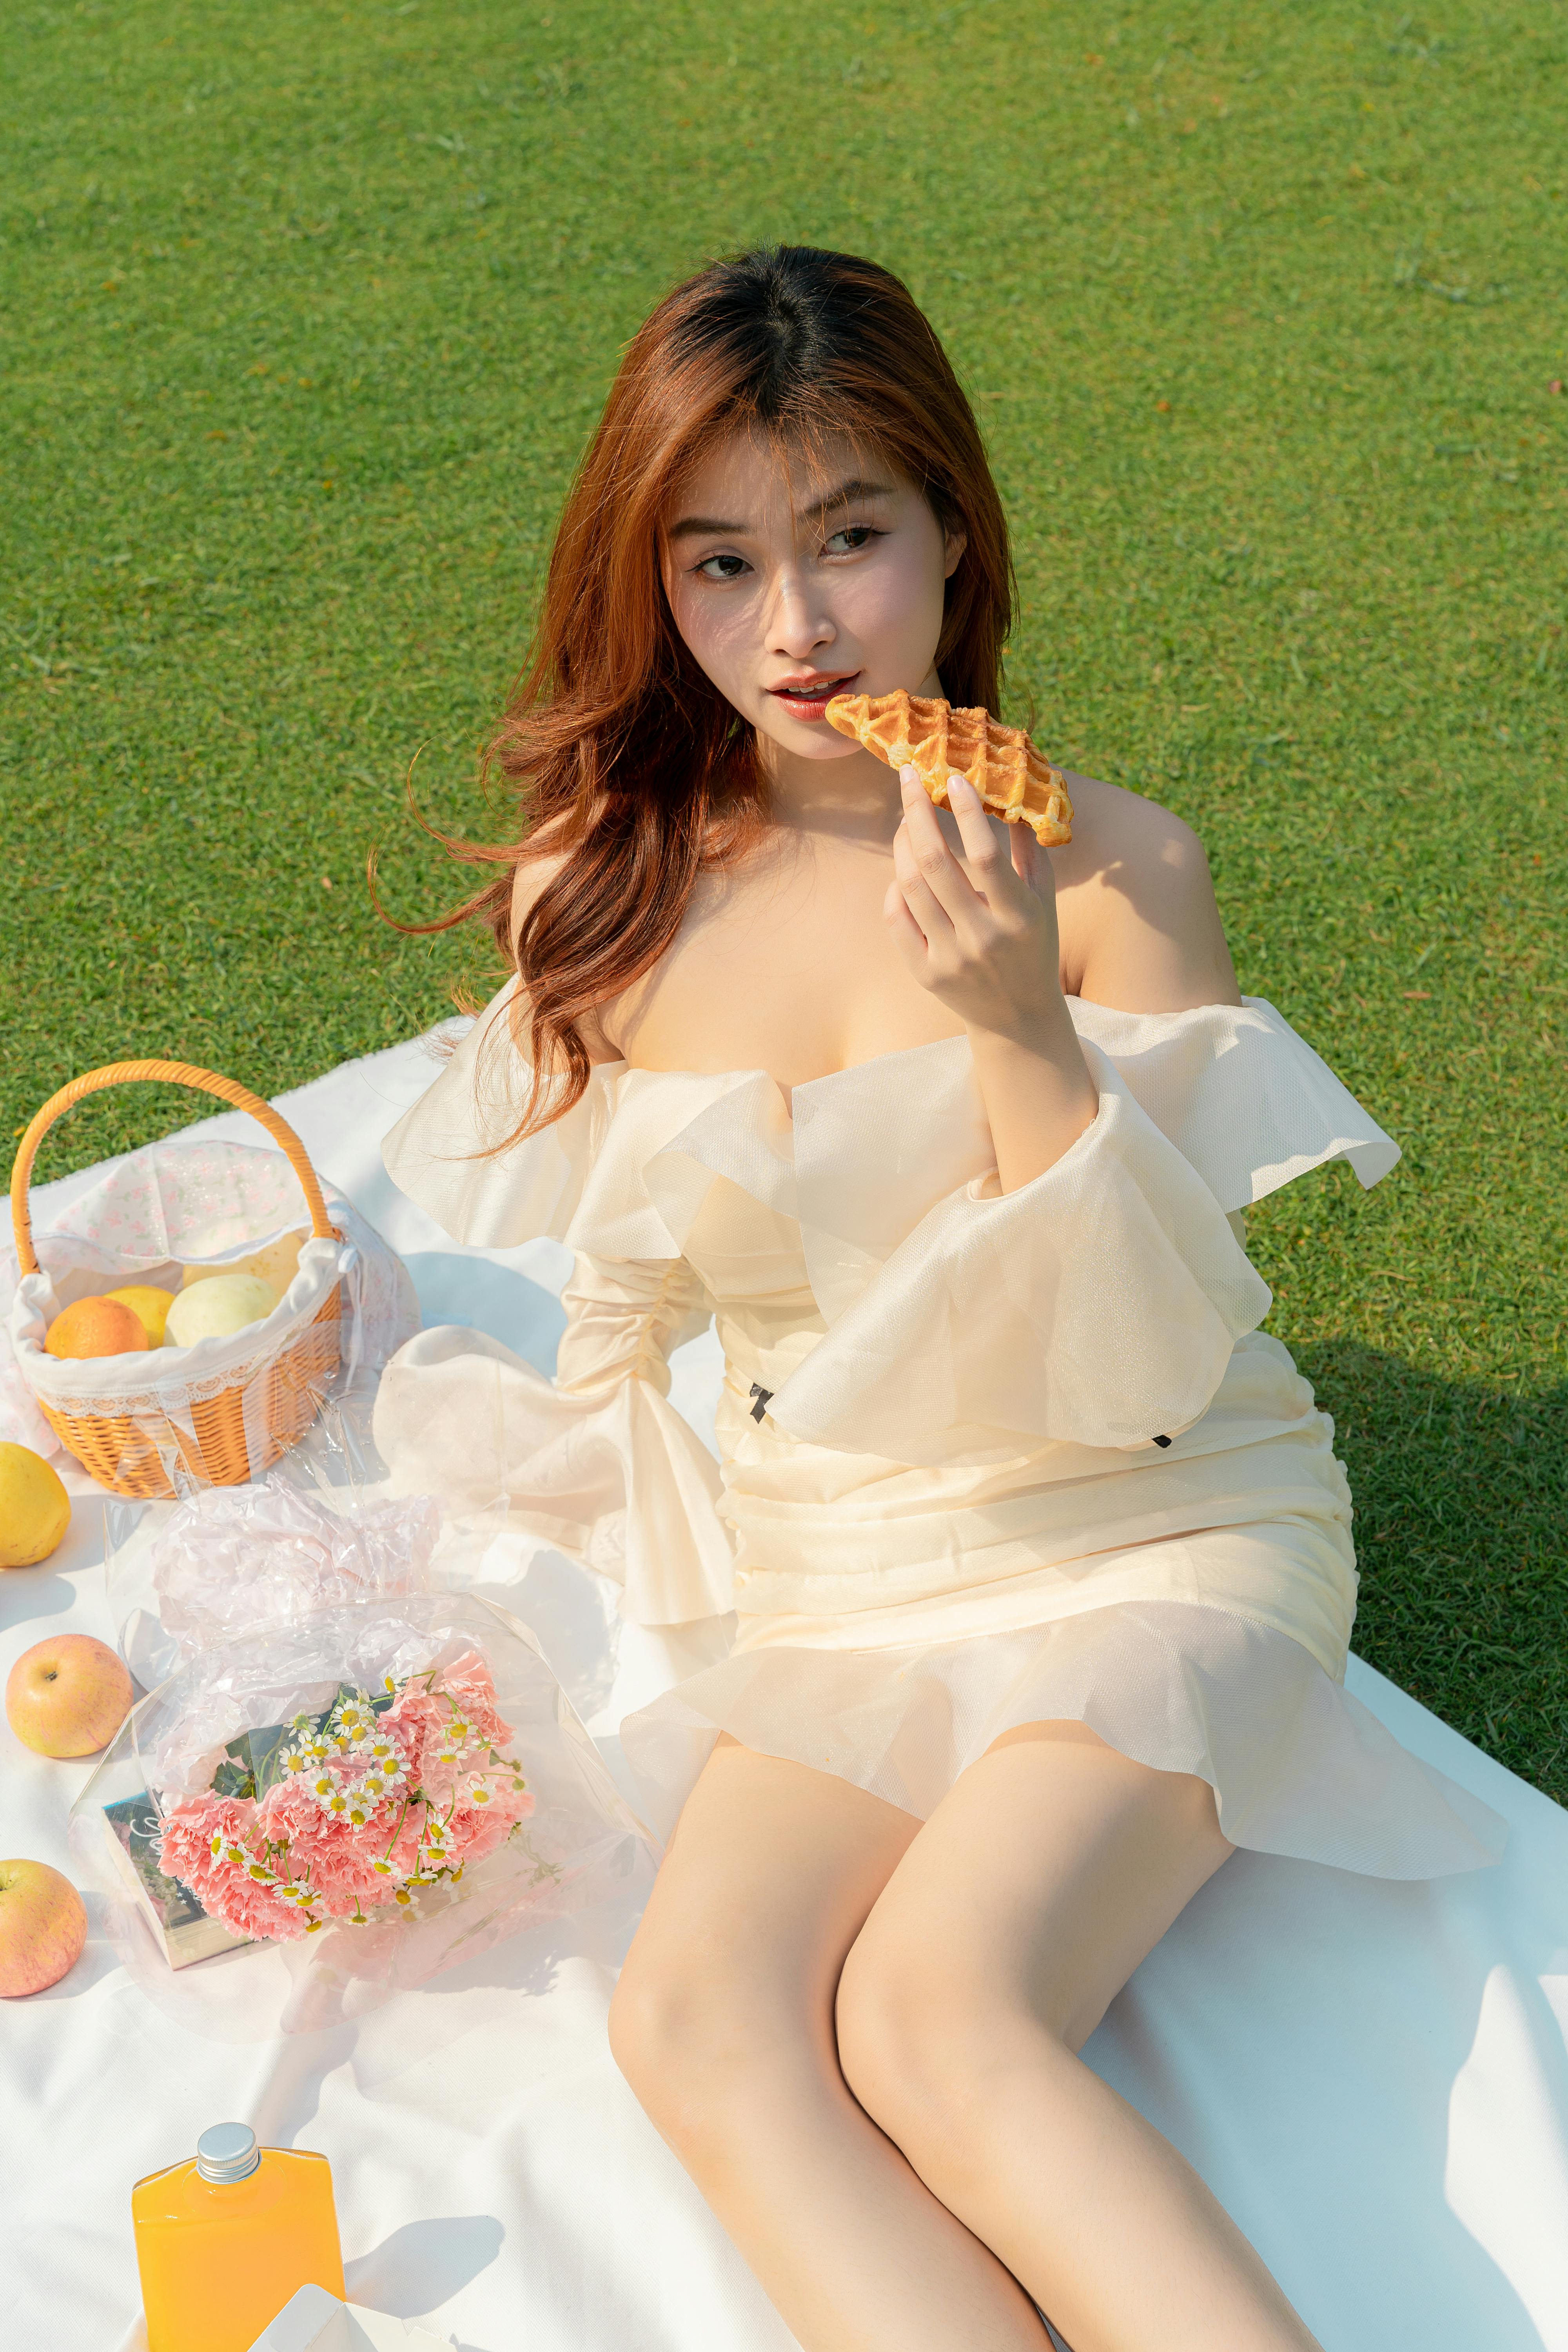
woman, face, hair, skin, happy, thigh, People in nature, black hair, flash photography, grass, long hair, japanese idol, human leg, gravure idol, fashion design, blond, waist, sitting, lingerie, brown hair, abdomen, necklace, fun, knee, chest, jewellery, peach, cocktail dress, costume, fashion model, formal wear, art model, photo shoot, bikini